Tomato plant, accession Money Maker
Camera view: vertical (180 deg); turntable rotation: 270 degrees
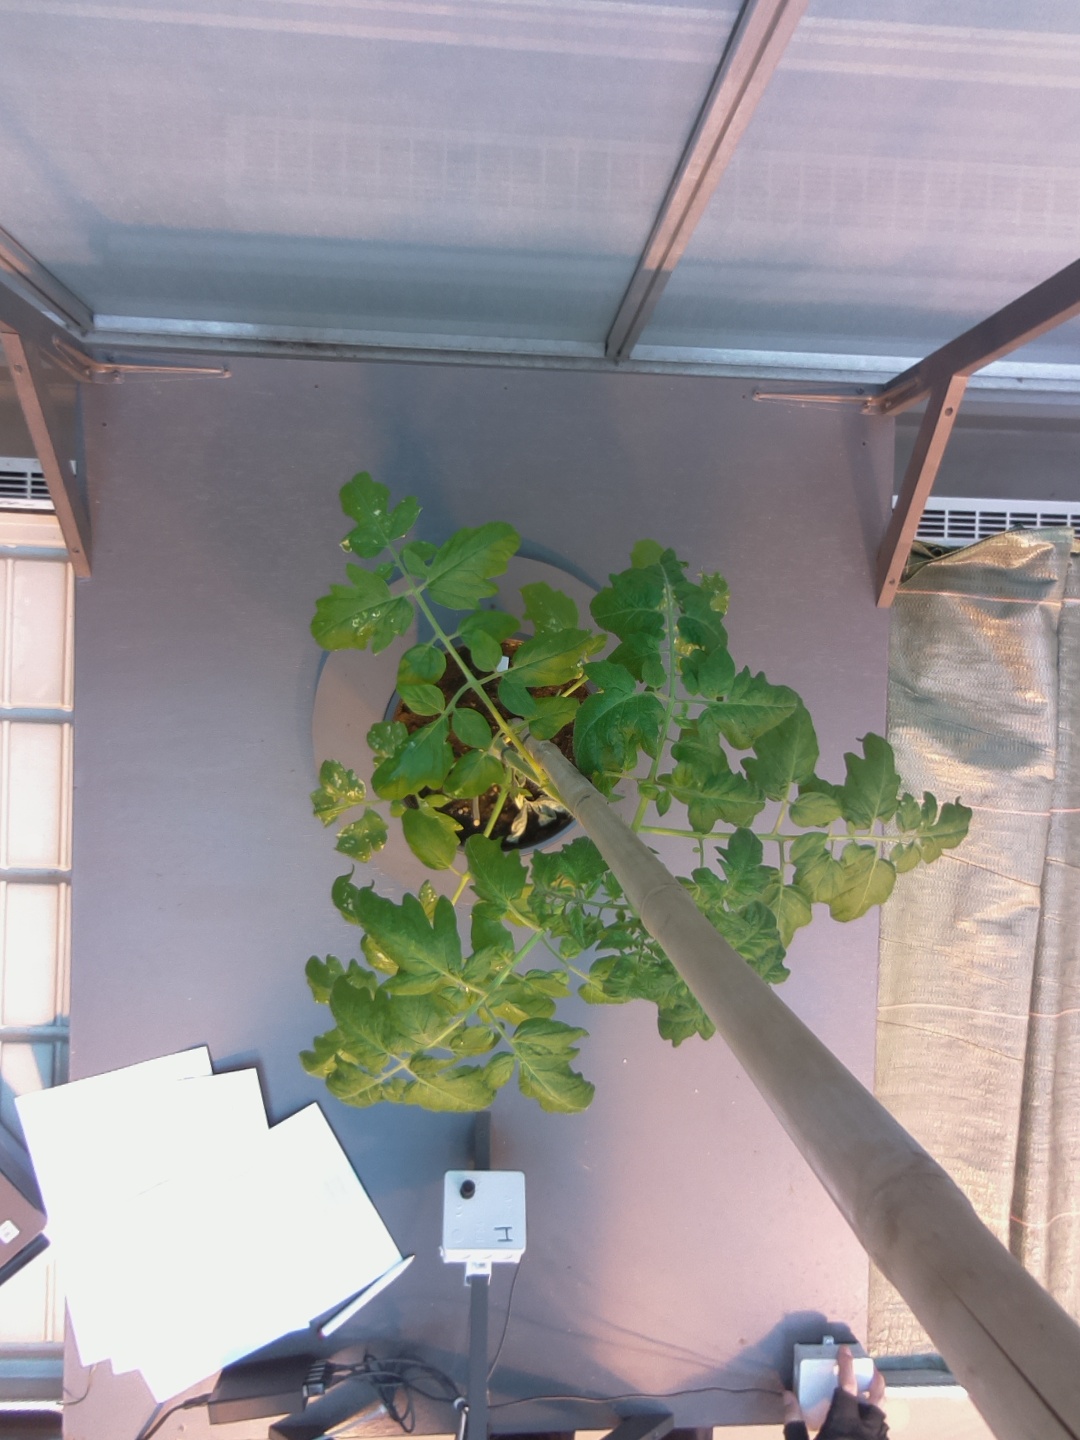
BBCH growth stage 20: First Side shoot start formed